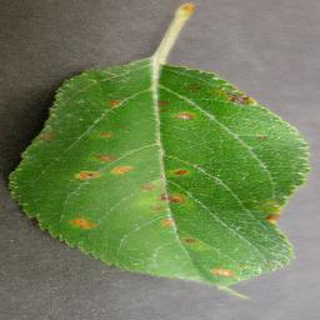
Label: apple_cedar_apple_rust